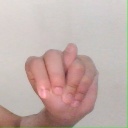
अक्षर: न